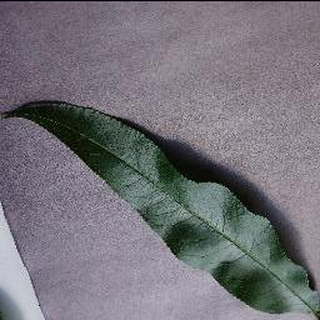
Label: healthy_peach